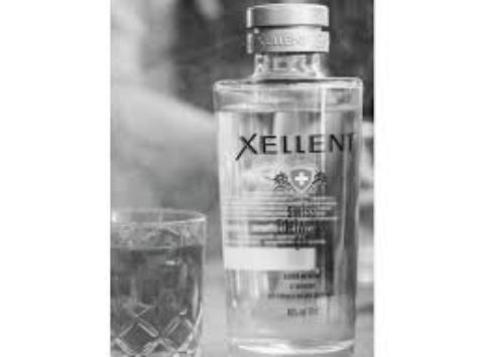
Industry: Necessities